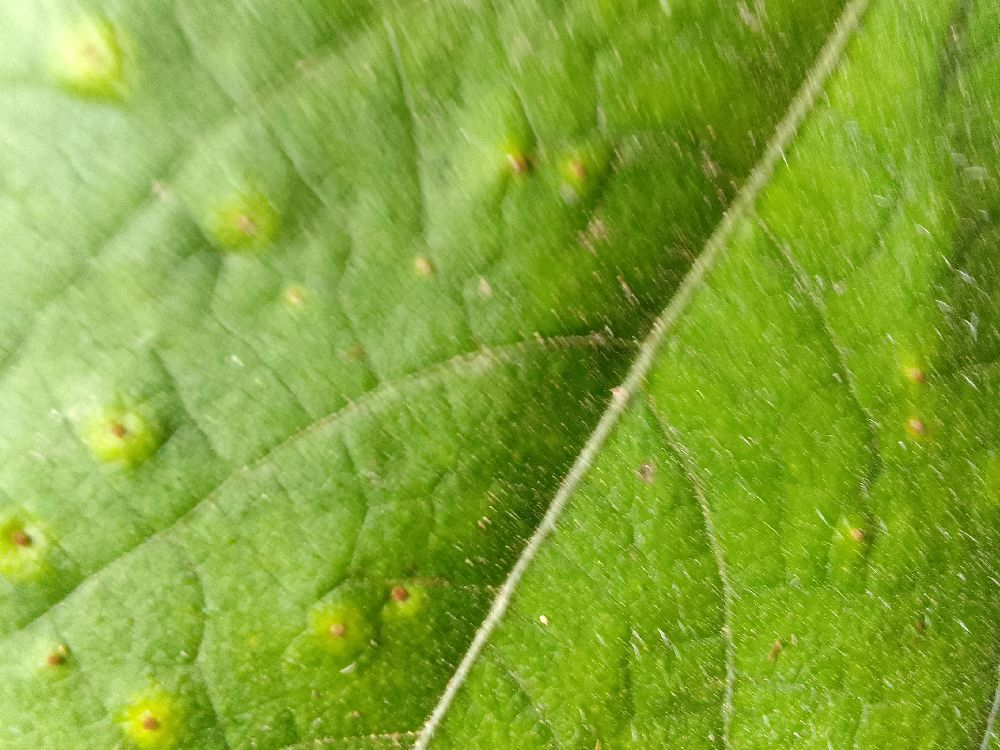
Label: rust